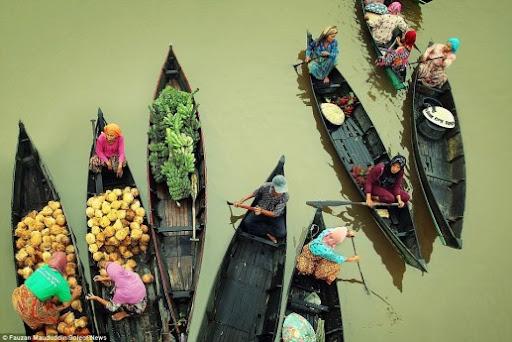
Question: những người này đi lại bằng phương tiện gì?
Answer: bằng những chiếc xuồng